List of Primeira Liga top scorers

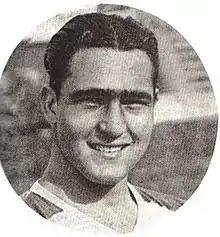
Fernando Peyroteo scored the most goals in Primeira Liga history.

This is a list of players who scored over 100 goals in Primeira Liga, Portugal's top flight football league, during its history starting from the 1934–35 season.